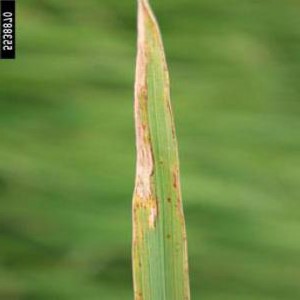
Disease: Bacterialblight